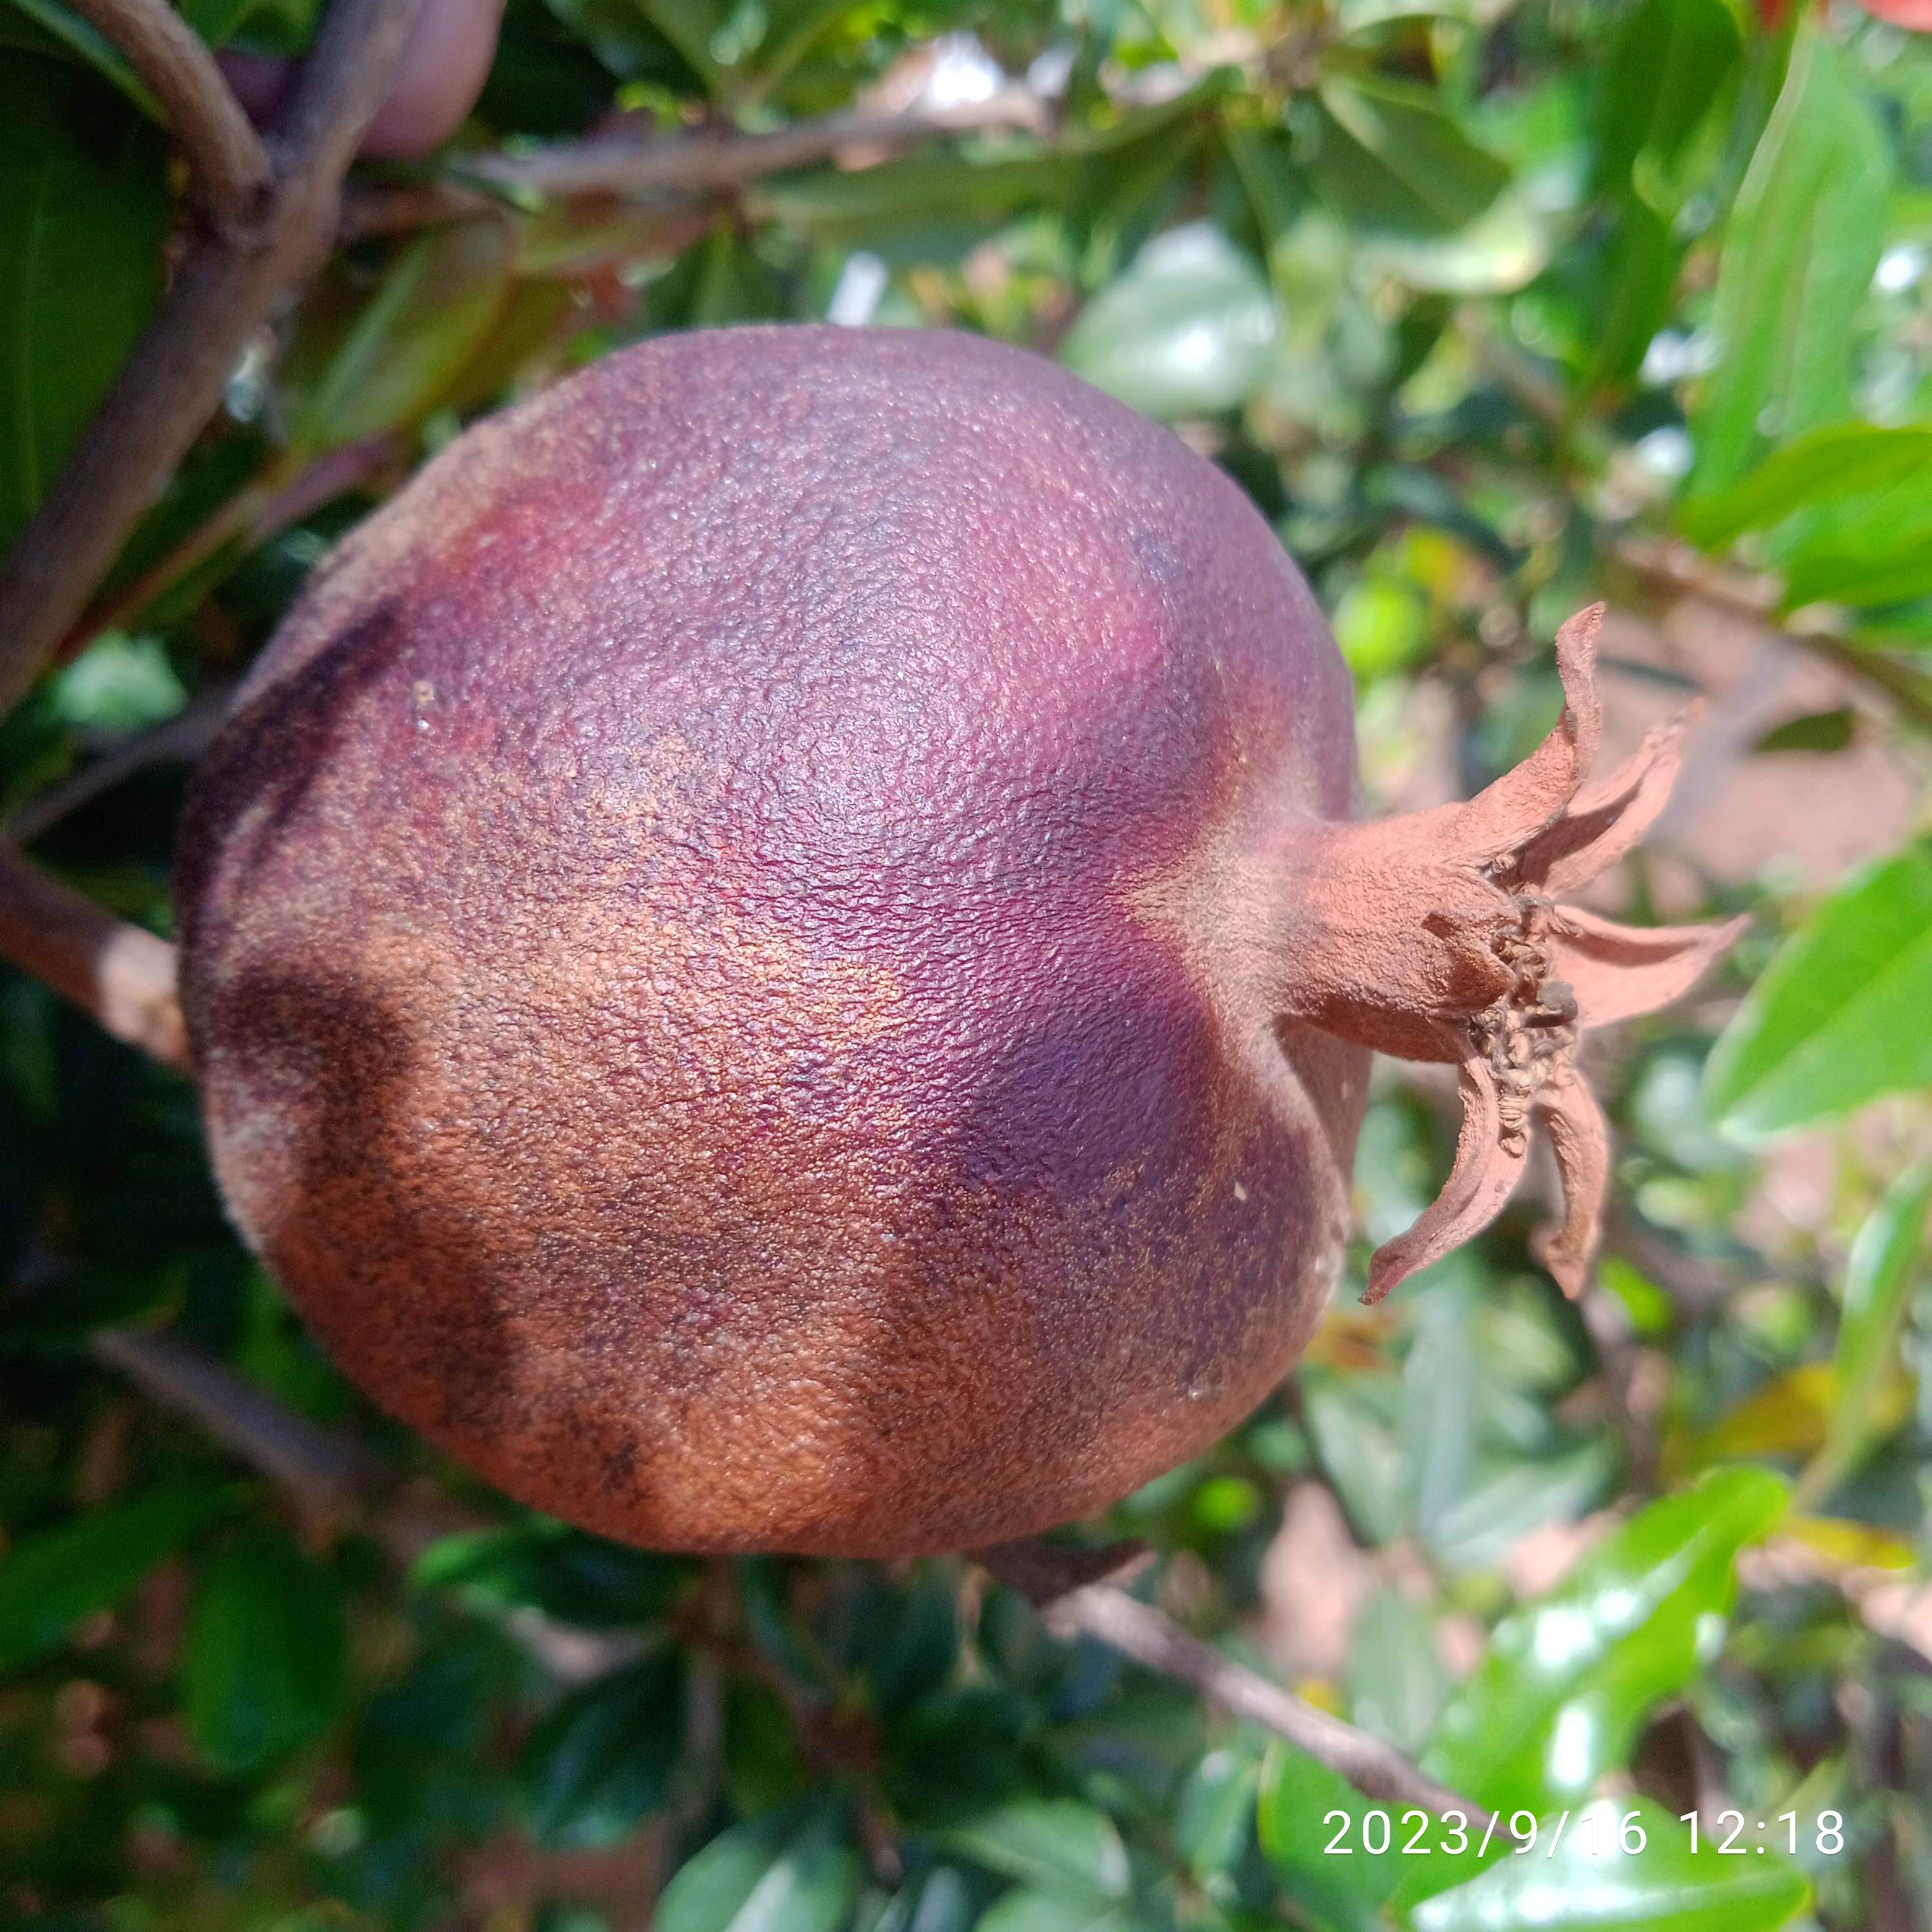
Label: Alternaria